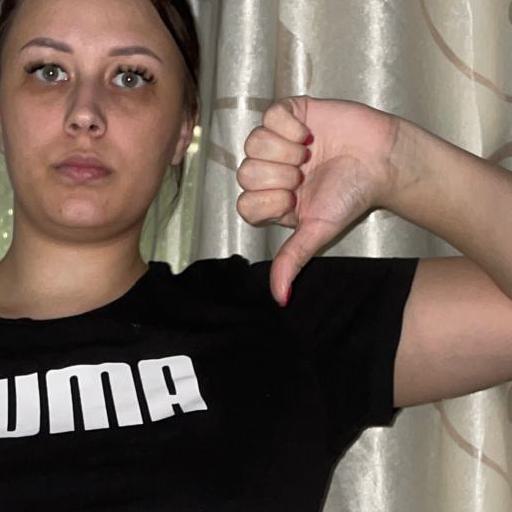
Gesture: dislike